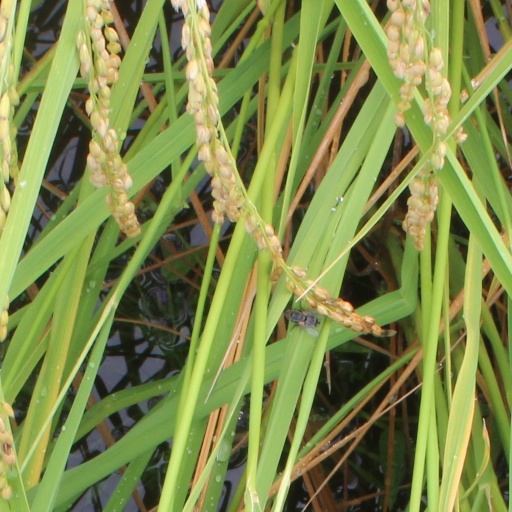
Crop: rice